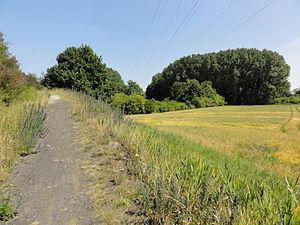
Terril n° 213D dit Cavalier de Roost-Warendin, Compagnie des mines de l'Escarpelle dans le bassin minier du Nord-Pas-de-Calais, Auby, Nord, Nord-Pas-de-Calais, France.
Dans le bassin minier du Nord-Pas-de-Calais, 339 terrils sont recensés. En 1969, les Houillères leur ont attribué un numéro individuel, pour les référencer, et les exploiter. Ils sont numérotés d'ouest en est, du nᵒ 1 au 202. Une liste complémentaire a été créée dans les années 1970. Les sites y sont numérotés de 203 à 260, sans logique spécifique, chaque numéro ayant été attribué en fonction des sites susceptibles d'être exploités. Certains sites étant composés de plusieurs terrils annexes ou satellites, une lettre suit le numéro.